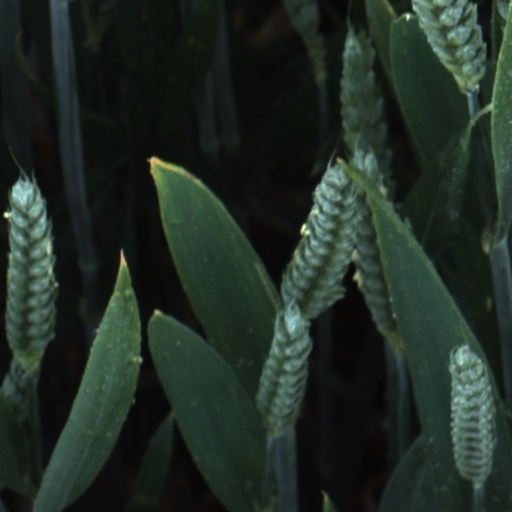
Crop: wheat